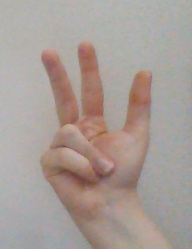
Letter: al